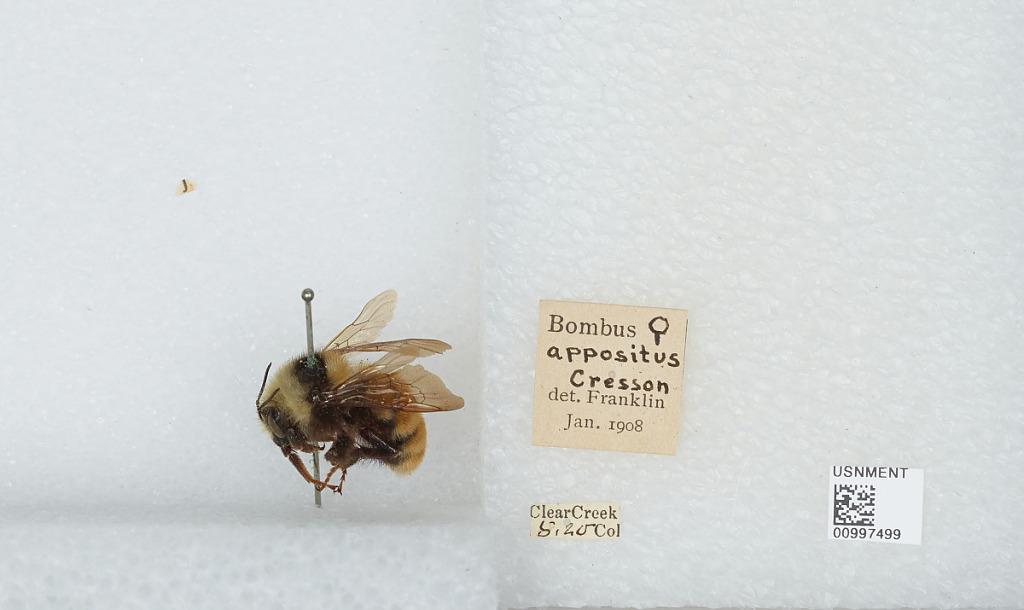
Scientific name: Bombus (Subterraneobombus) appositus Cresson
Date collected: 1920-5-1
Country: United States
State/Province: Colorado
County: Clear Creek
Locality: Clear Creek
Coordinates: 39.5984, -105.644
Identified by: Franklin